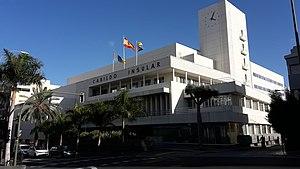
Le Cabildo insulaire de Grande Canarie est l'organe de gouvernement de l'île de Grande Canarie dans les îles Canaries. Comme tous les cabildos, il a été créé par la loi des cabildos de 1912. C'est une institution administrative et de gouvernement spécifique aux îles Canaries, qui au-delà des fonctions de gouvernement insulaire, apporte des services et exerce des compétences propres à la communauté autonome canarienne.